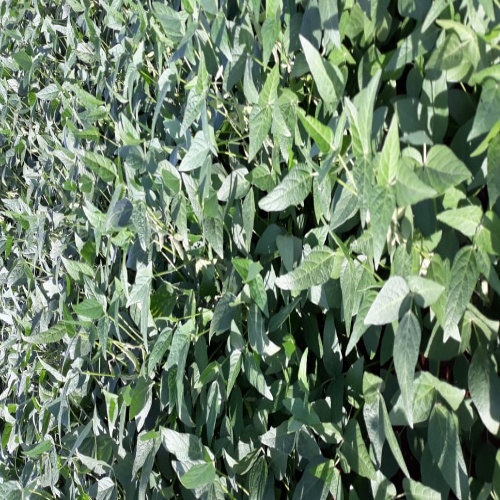
Label: Healthy